Bamlerstraße station

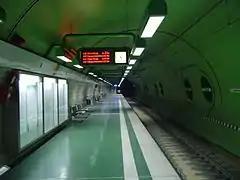
Bamlerstraße station

Bamlerstraße is an underground station of the Essen Stadtbahn on the boundaries of Altenessen and Nordviertel, both being boroughs of Essen. Lines U11 and U17 call the station, as well as bus line 196. It is located at the crossroads of Bamlerstraße and Riedingerstraße. The station has two tracks. There is a lift in operation.